Ted Wachtmeister

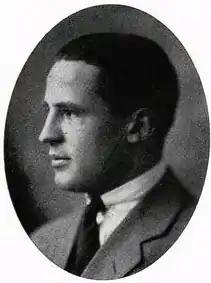
Schering "Ted" Wachtmeister

Count Erik Melcher Schering "Ted" Wachtmeister (14 July 1892 – 18 December 1975) was a Swedish jurist, reserve officer and rower who competed in the 1912 Summer Olympics.